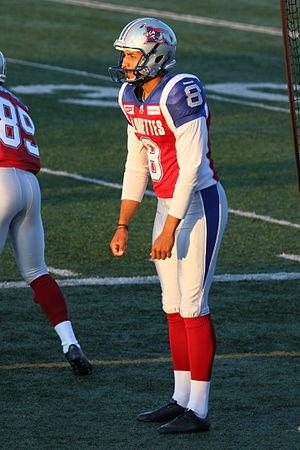
Boris Bede, Alouettes de Montréal, lors d'un match préparatoire contre le Rouge et Noir d'Ottawa.
Boris Bede est botteur de placement et botteur de dégagement des Argonauts de Toronto. Il est issu des rangs du Rouge et Or de l'Université Laval à Québec.